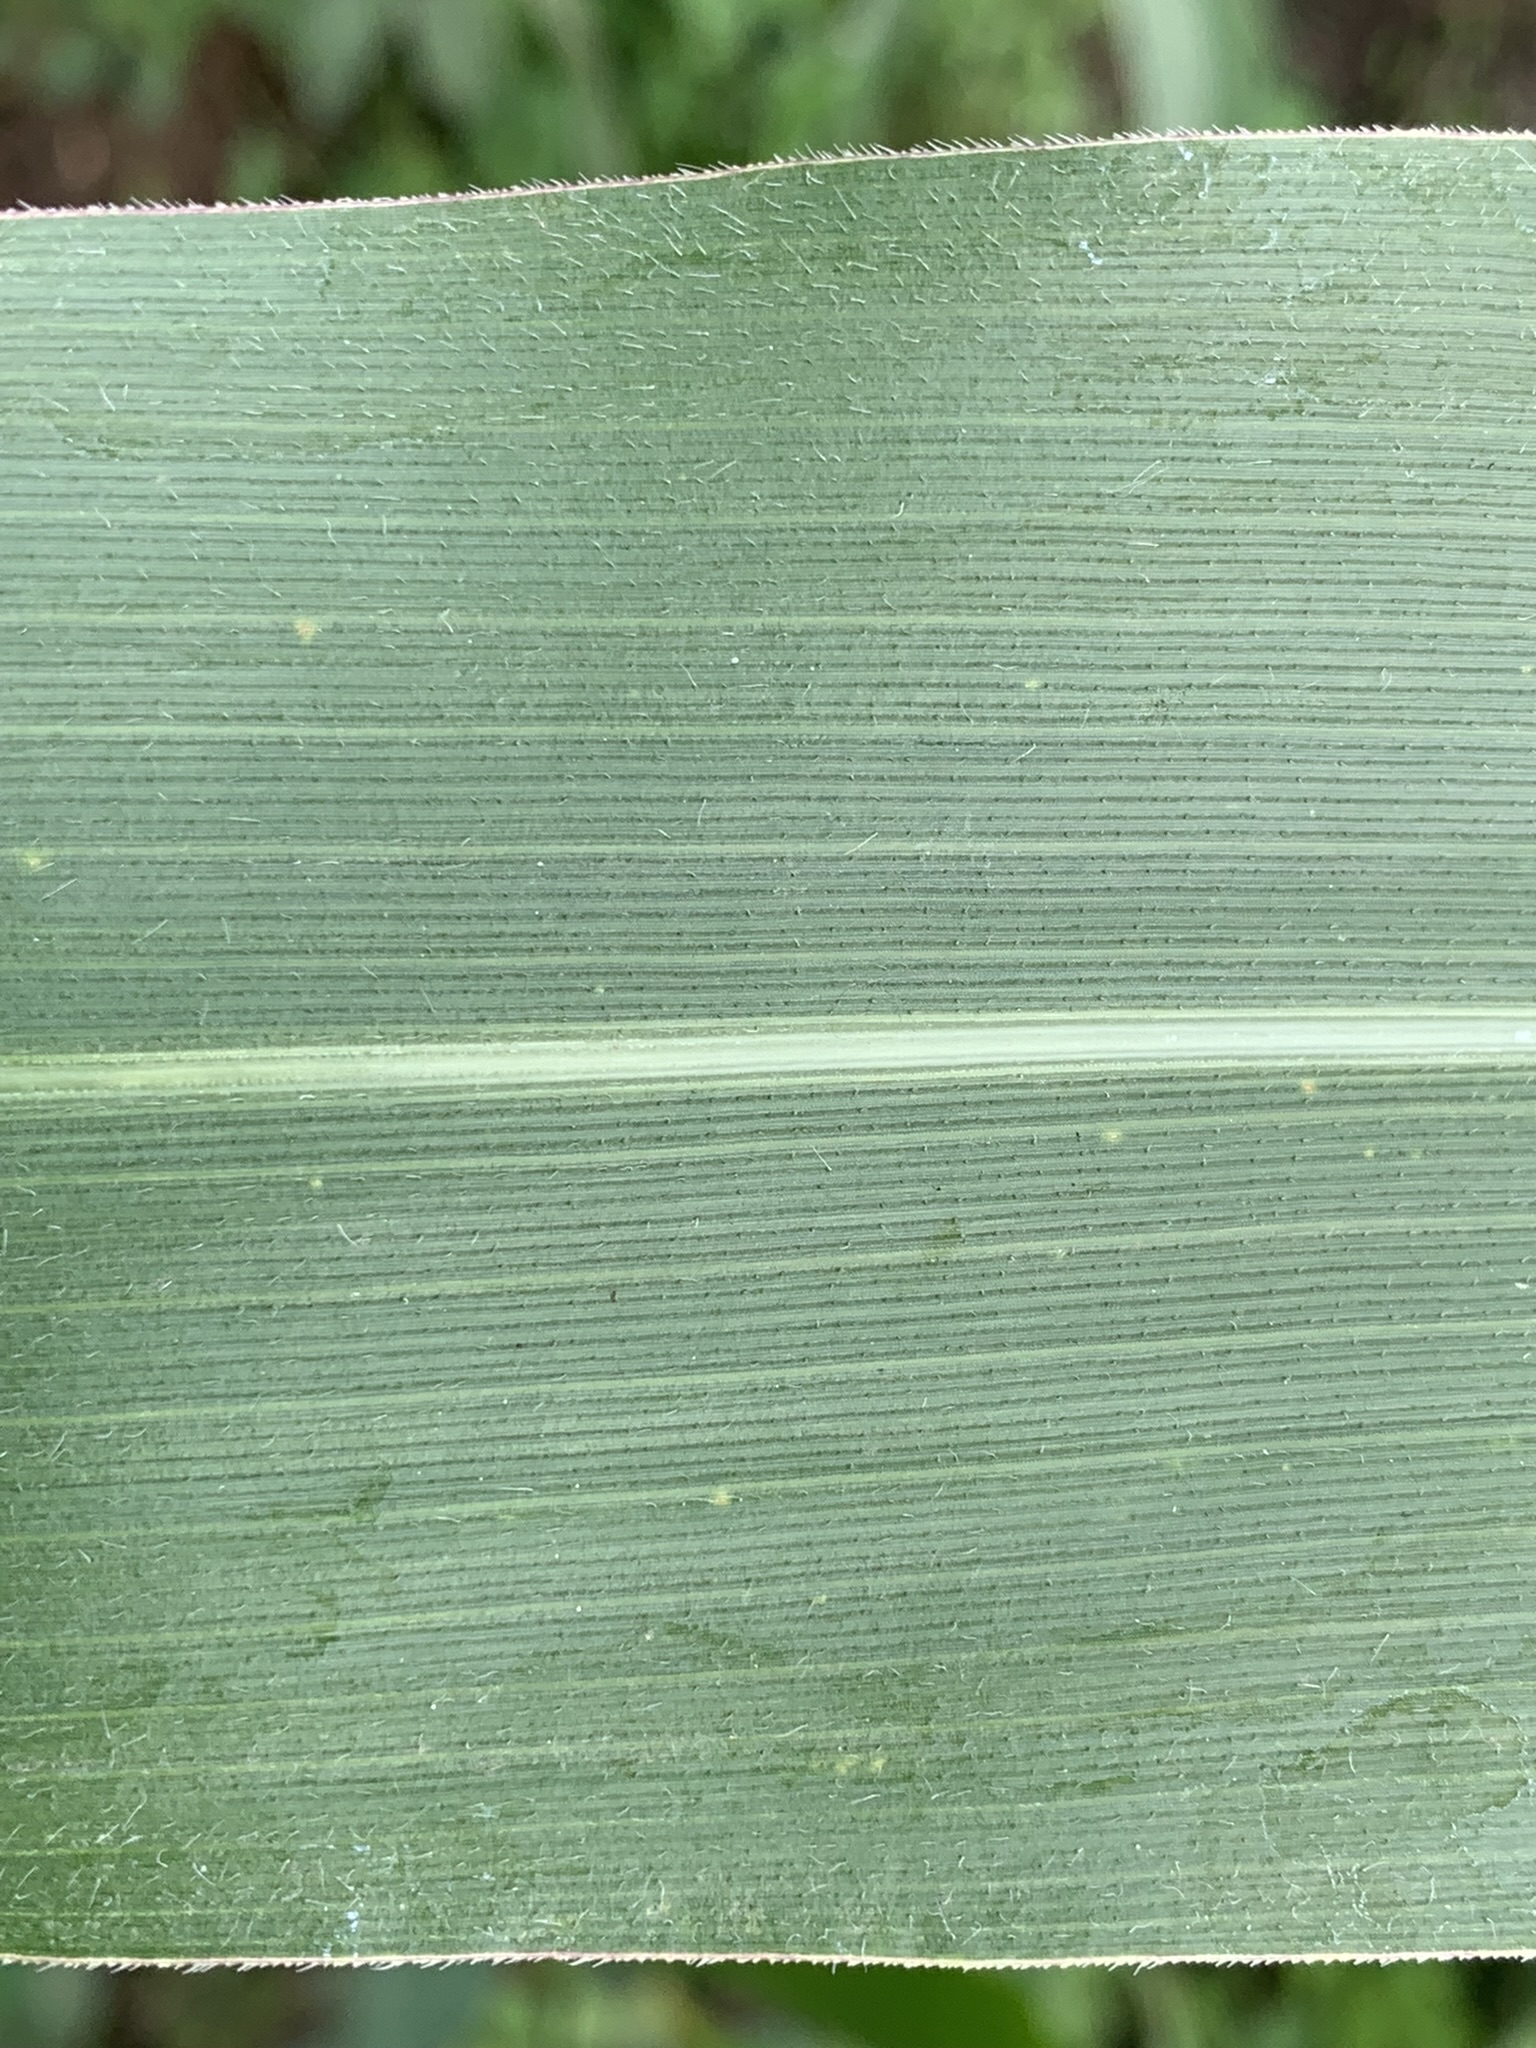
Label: Healthy